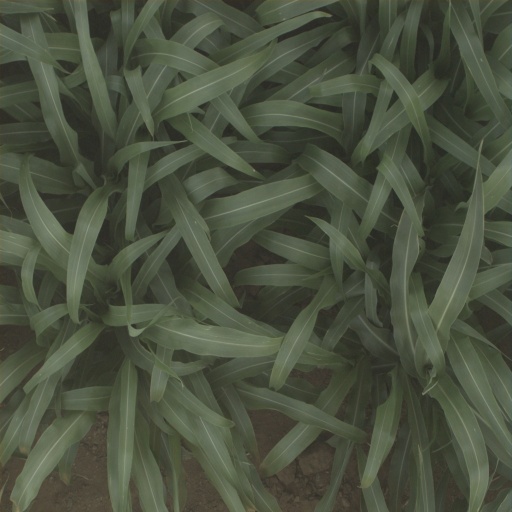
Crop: sorghum